Black francolin

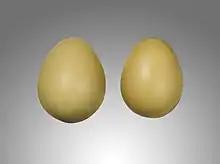
Eggs of "Francolinus francolinus"

Black francolins are monogamous. They normally nest in tall grasslands from late March to May. The male may be seen standing on a rock or low tree attracting attention with its extraordinary creaking call. It may be heard all day long in April, during nesting, and less persistently in March and May as well as the summer months. Both parents tend chicks after hatching. Young stay with parents through their first winter. The most likely breeding locations Savanna, Grasslands, Scrub vegetation areas under the cultivated crops. They have a loud call during the breeding season. Males may also become aggressive during the breeding season, make sure there is plenty of cover and escape routes for the hen and it maybe necessary to house her separate and allow limited access for breeding only. They are generally monogamous in the wild.